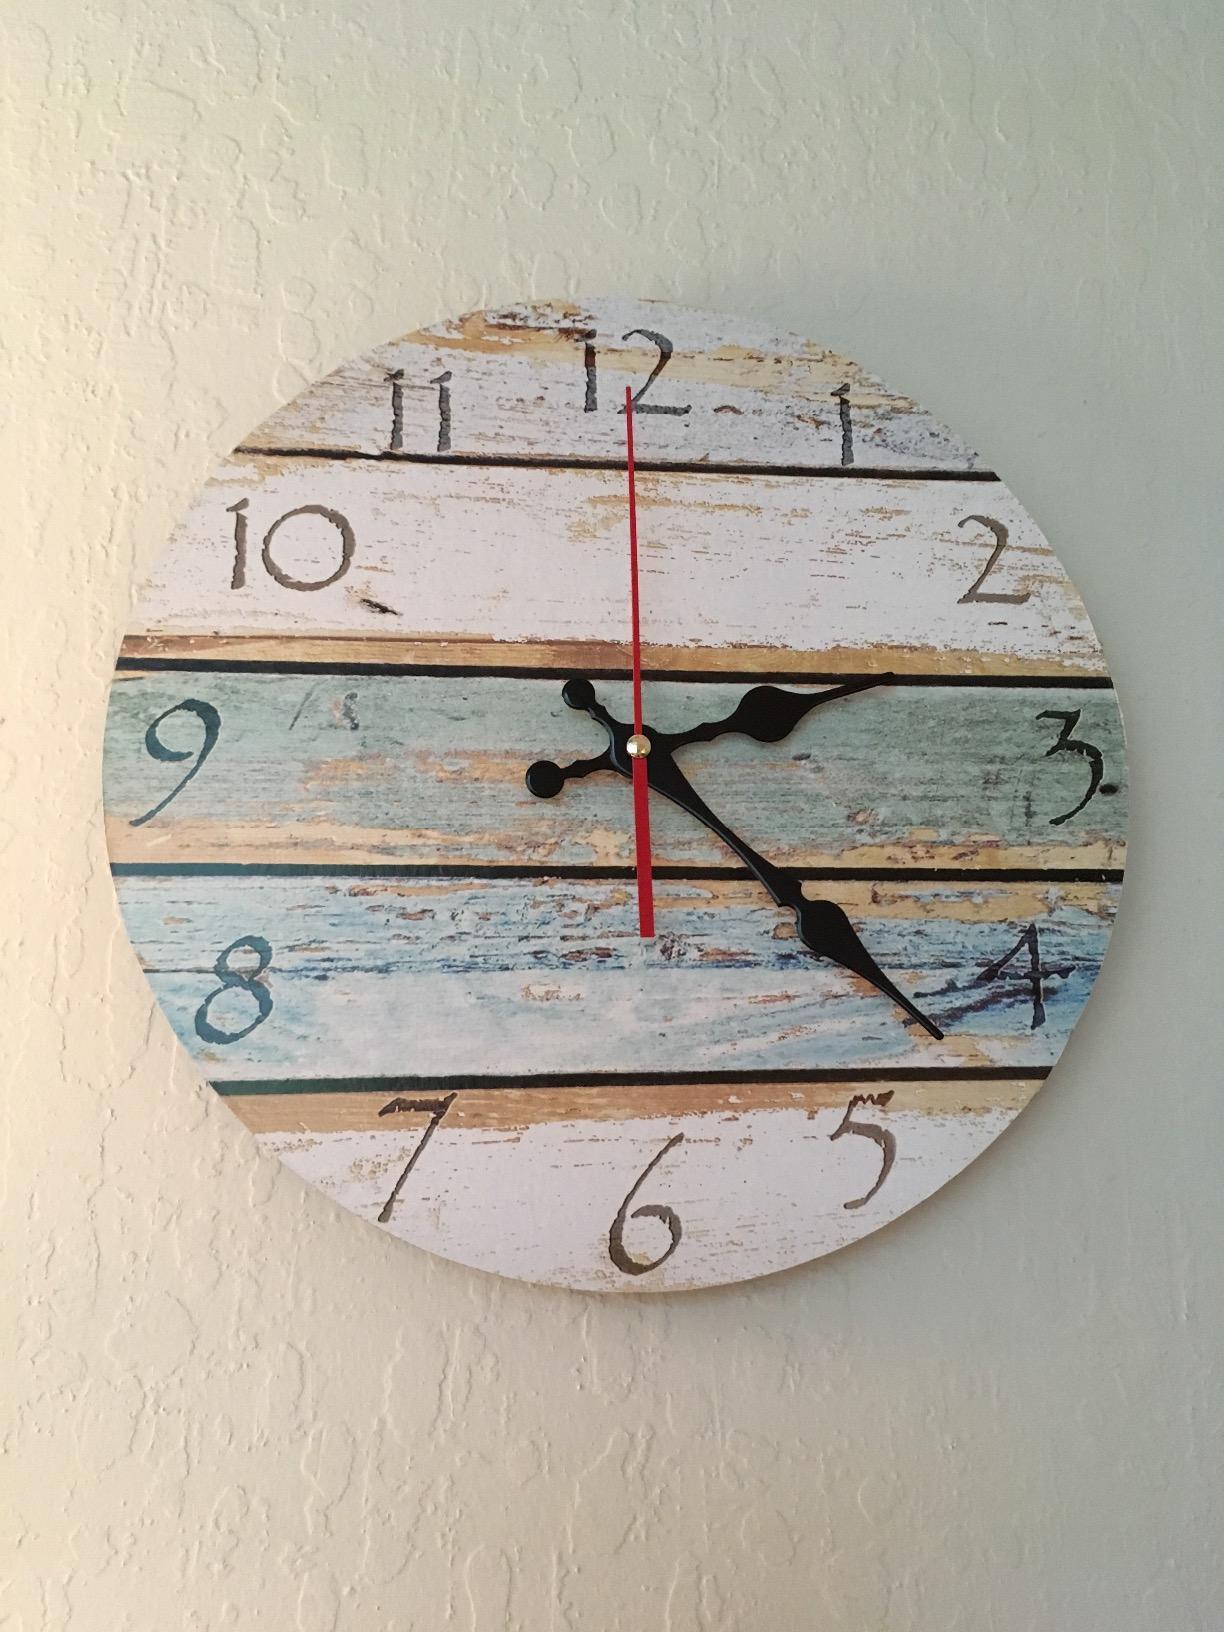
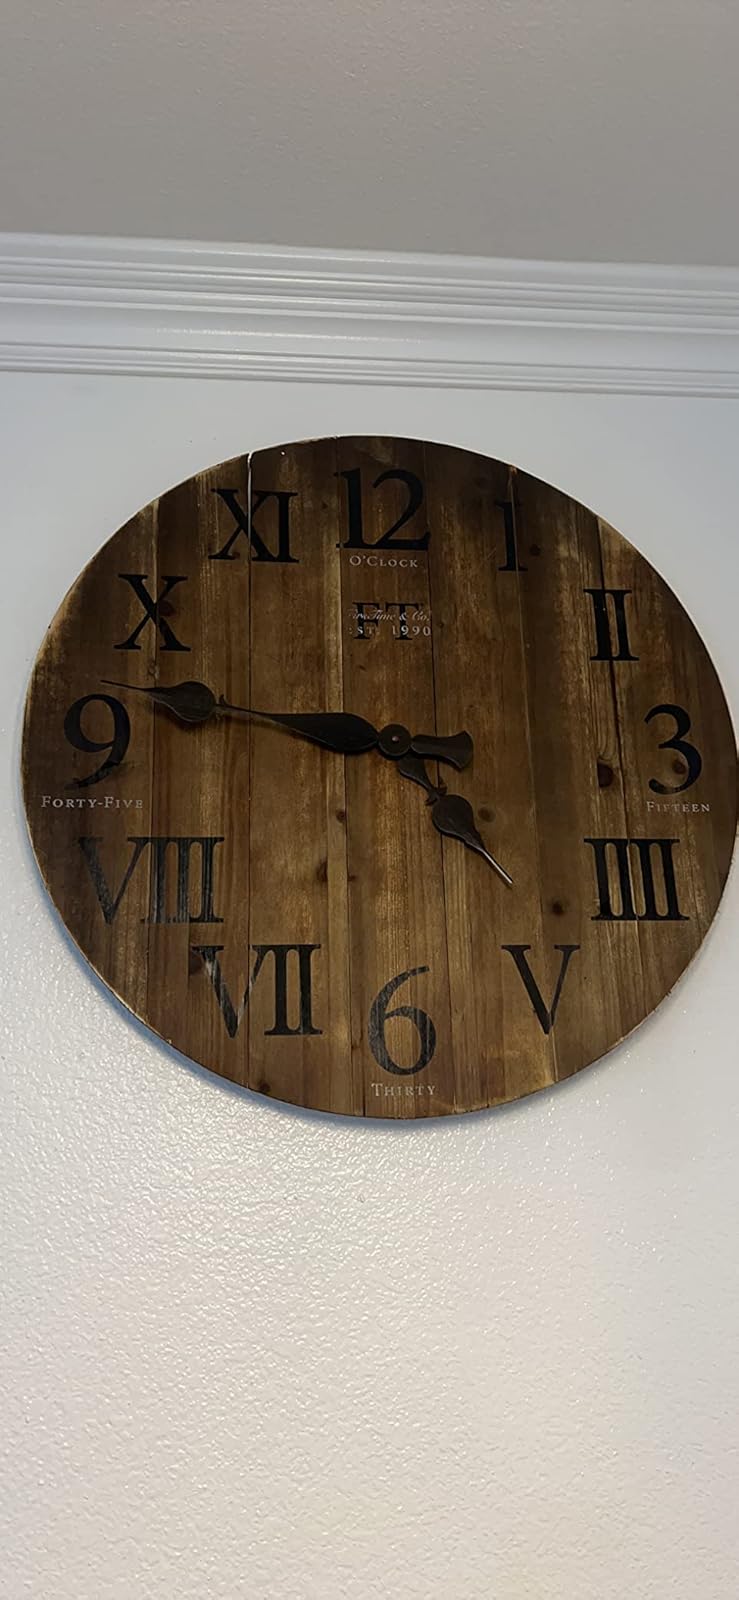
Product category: clock
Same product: no